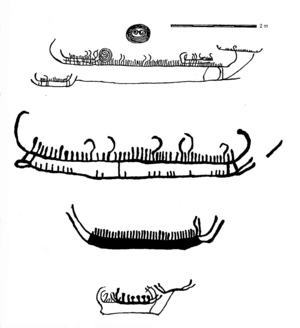
Le bateau de Hjortspring est le plus ancien vestige archéologique concernant la construction navale en Scandinavie. L'embarcation présente une longueur hors-tout de vingt et un mètres, pour une longueur intérieure utile de treize mètres sur deux mètres de large et un poids à vide d'environ 500 kg. Équipé de dix bancs de nage et propulsé à l'aide de pagaies, il pouvait emmener un équipage d'une vingtaine d'hommes pour un poids avec équipement d'environ 2 500 kg.
Steinkjer est une municipalité du comté de Nord-Trøndelag en Norvège. Il s'agit du chef-lieu du comté. Elle fait partie de la région du Innherred.